Nettie L. White

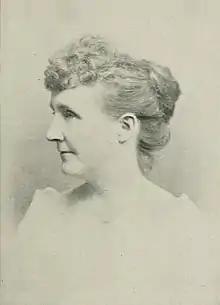
"A Woman of the Century"

Nettie L. White (c. 1850 – January 12/13, 1921) was an American suffragist and pioneer stenographer in Washington, D.C. She was one of the most active and ardent woman suffragists in Washington, serving as president of the District of Columbia Woman Suffrage Association, the oldest suffrage organization in the world. White was the only woman of the three official stenographers in the United States Bureau of Pensions, and the first woman ever appointed directly to a /year position in the government service.